Regency of Maria Christina of Austria

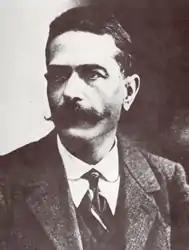
Antonio García Quejido, first president of the General Union of Workers.

However, the government failed in its attempt to reform the Army, whose situation "was, as a whole, very deficient in comparison with other national armies" because "rather than as an institution designed for war, it was organized for garrison and public order tasks, with poorly endowed troops, forced conscripts, with an excess of commanders and with an inadequate organizational structure". The ultimate cause of the failure was the autonomy enjoyed by the Army, which was the price that had to be paid for it to accept submission to civilian power, so that "any reform had to be approached with the acquiescence of the commanders. An extremely delicate task, since the situation of hypertrophy, the excess of officers, the poor equipment and the esprit de corps, based on a strong tradition of self-recruitment, had made the Armed Forces a reality that was not very permeable to external demands and controls". Thus, the bill presented by the Minister of War, General Manuel Cassola, in June 1887 was not approved by the Cortes due to the strong opposition it encountered among conservatives, starting with Cánovas himself, and among both conservative and liberal military members of parliament. One of the most controversial issues was the proposal to establish compulsory military service without redemptions or substitutions, which allowed the sons of wealthy families not to join the ranks if they paid a certain amount of money or sent a substitute in their place. In June 1888, General Cassola resigned and the government opted to impose by decree the less controversial parts of the law which had not been challenged by the Cortes: "it abolished honorary ranks, jobs higher than the effective one, mobility between arms with the exception of some special corps; it established promotion by seniority in peacetime and the possibility in wartime of voluntarily exchanging a promotion for merit with a medal".